The Burwell

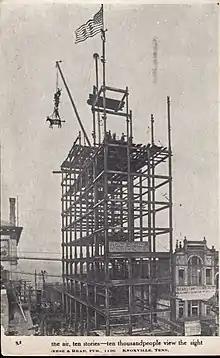
This 1907 image shows Maud the mule being hoisted to the top of the finished Burwell steel frame as part of a "topping off" ceremony.

The steel frame structure was completed in 1907, after which Maud the mule was hoisted as part of the topping off ceremony attended by thousands of people. Maud became the construction crew mascot after frequently hanging around to watch the building construction, and she was named after the ornery female mule in the comic strip And Her Name Was Maud. The building was also scaled in 1918 by George Polley the “human fly,” who took less than 30 minutes to climb the 166 foot structure.